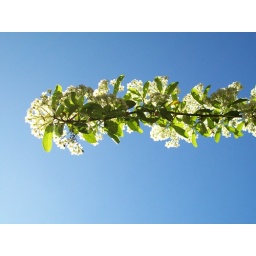
Thorns fade in blue sky